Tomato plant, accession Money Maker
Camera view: bottom (45 deg); turntable rotation: 210 degrees
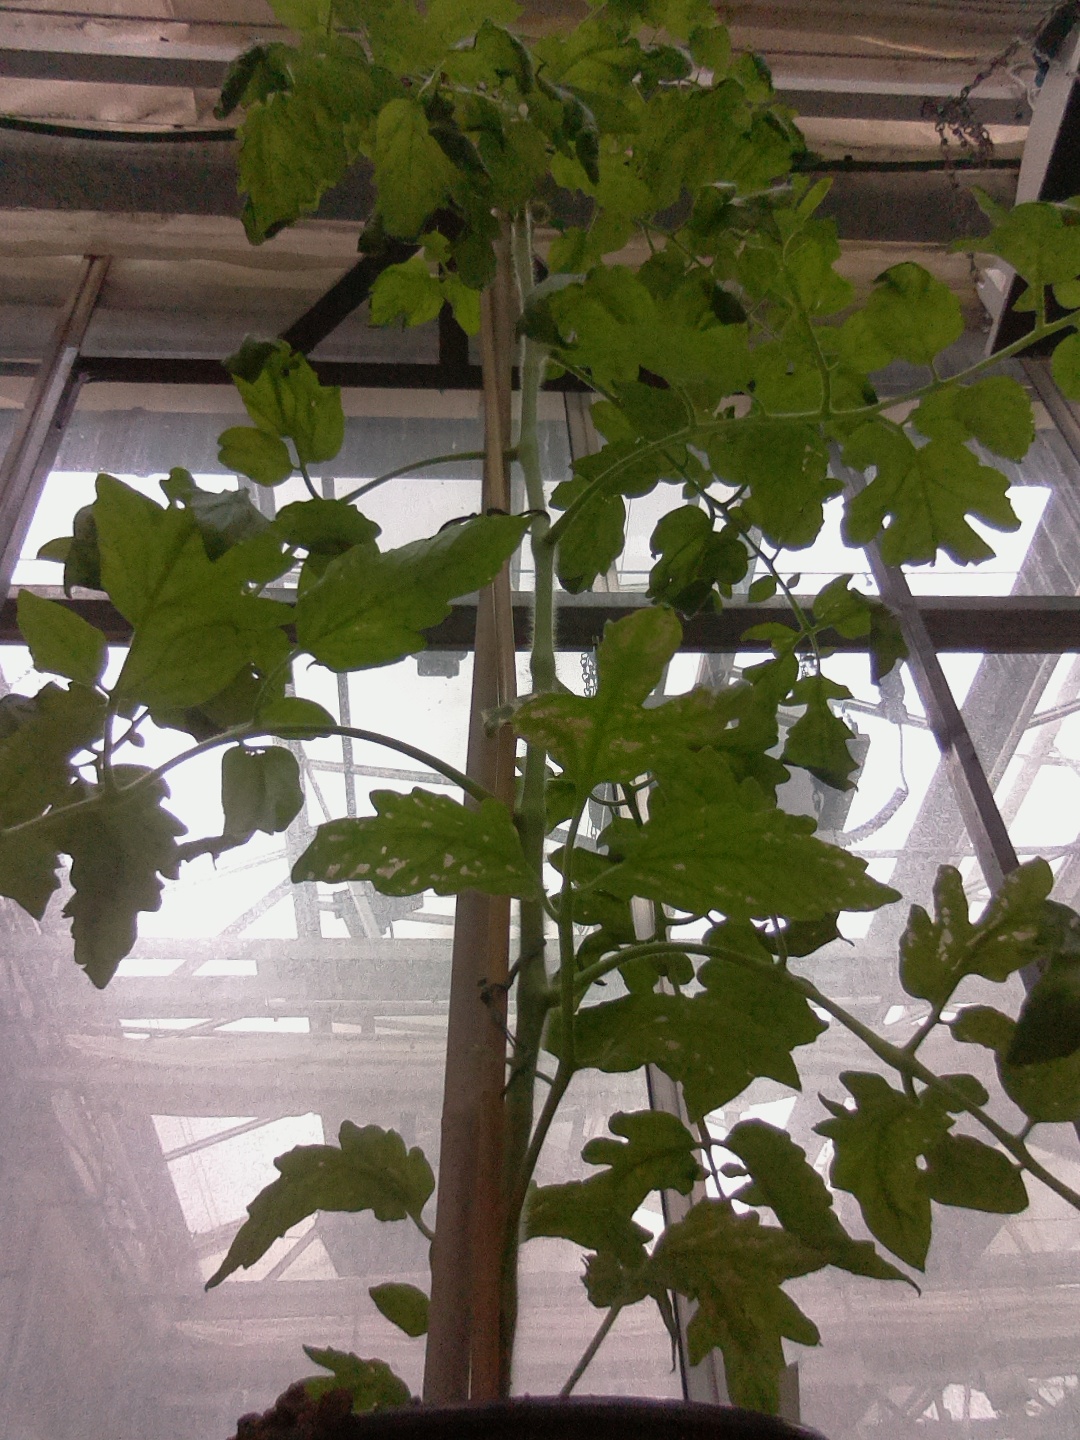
BBCH growth stage 71: 10%-20% of final fruit size